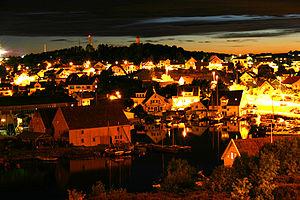
Buøy est une île et un voisinage située dans le quartier de Hundvåg, à Stavanger, en Norvège.